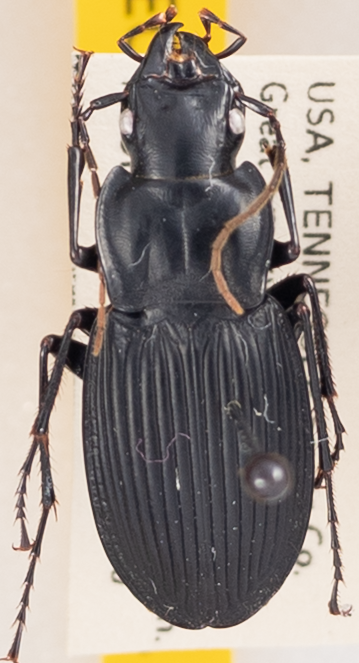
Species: Dicaelus teter
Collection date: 2022-08-30
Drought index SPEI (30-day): -0.44
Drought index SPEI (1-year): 0.582
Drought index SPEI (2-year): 1.69